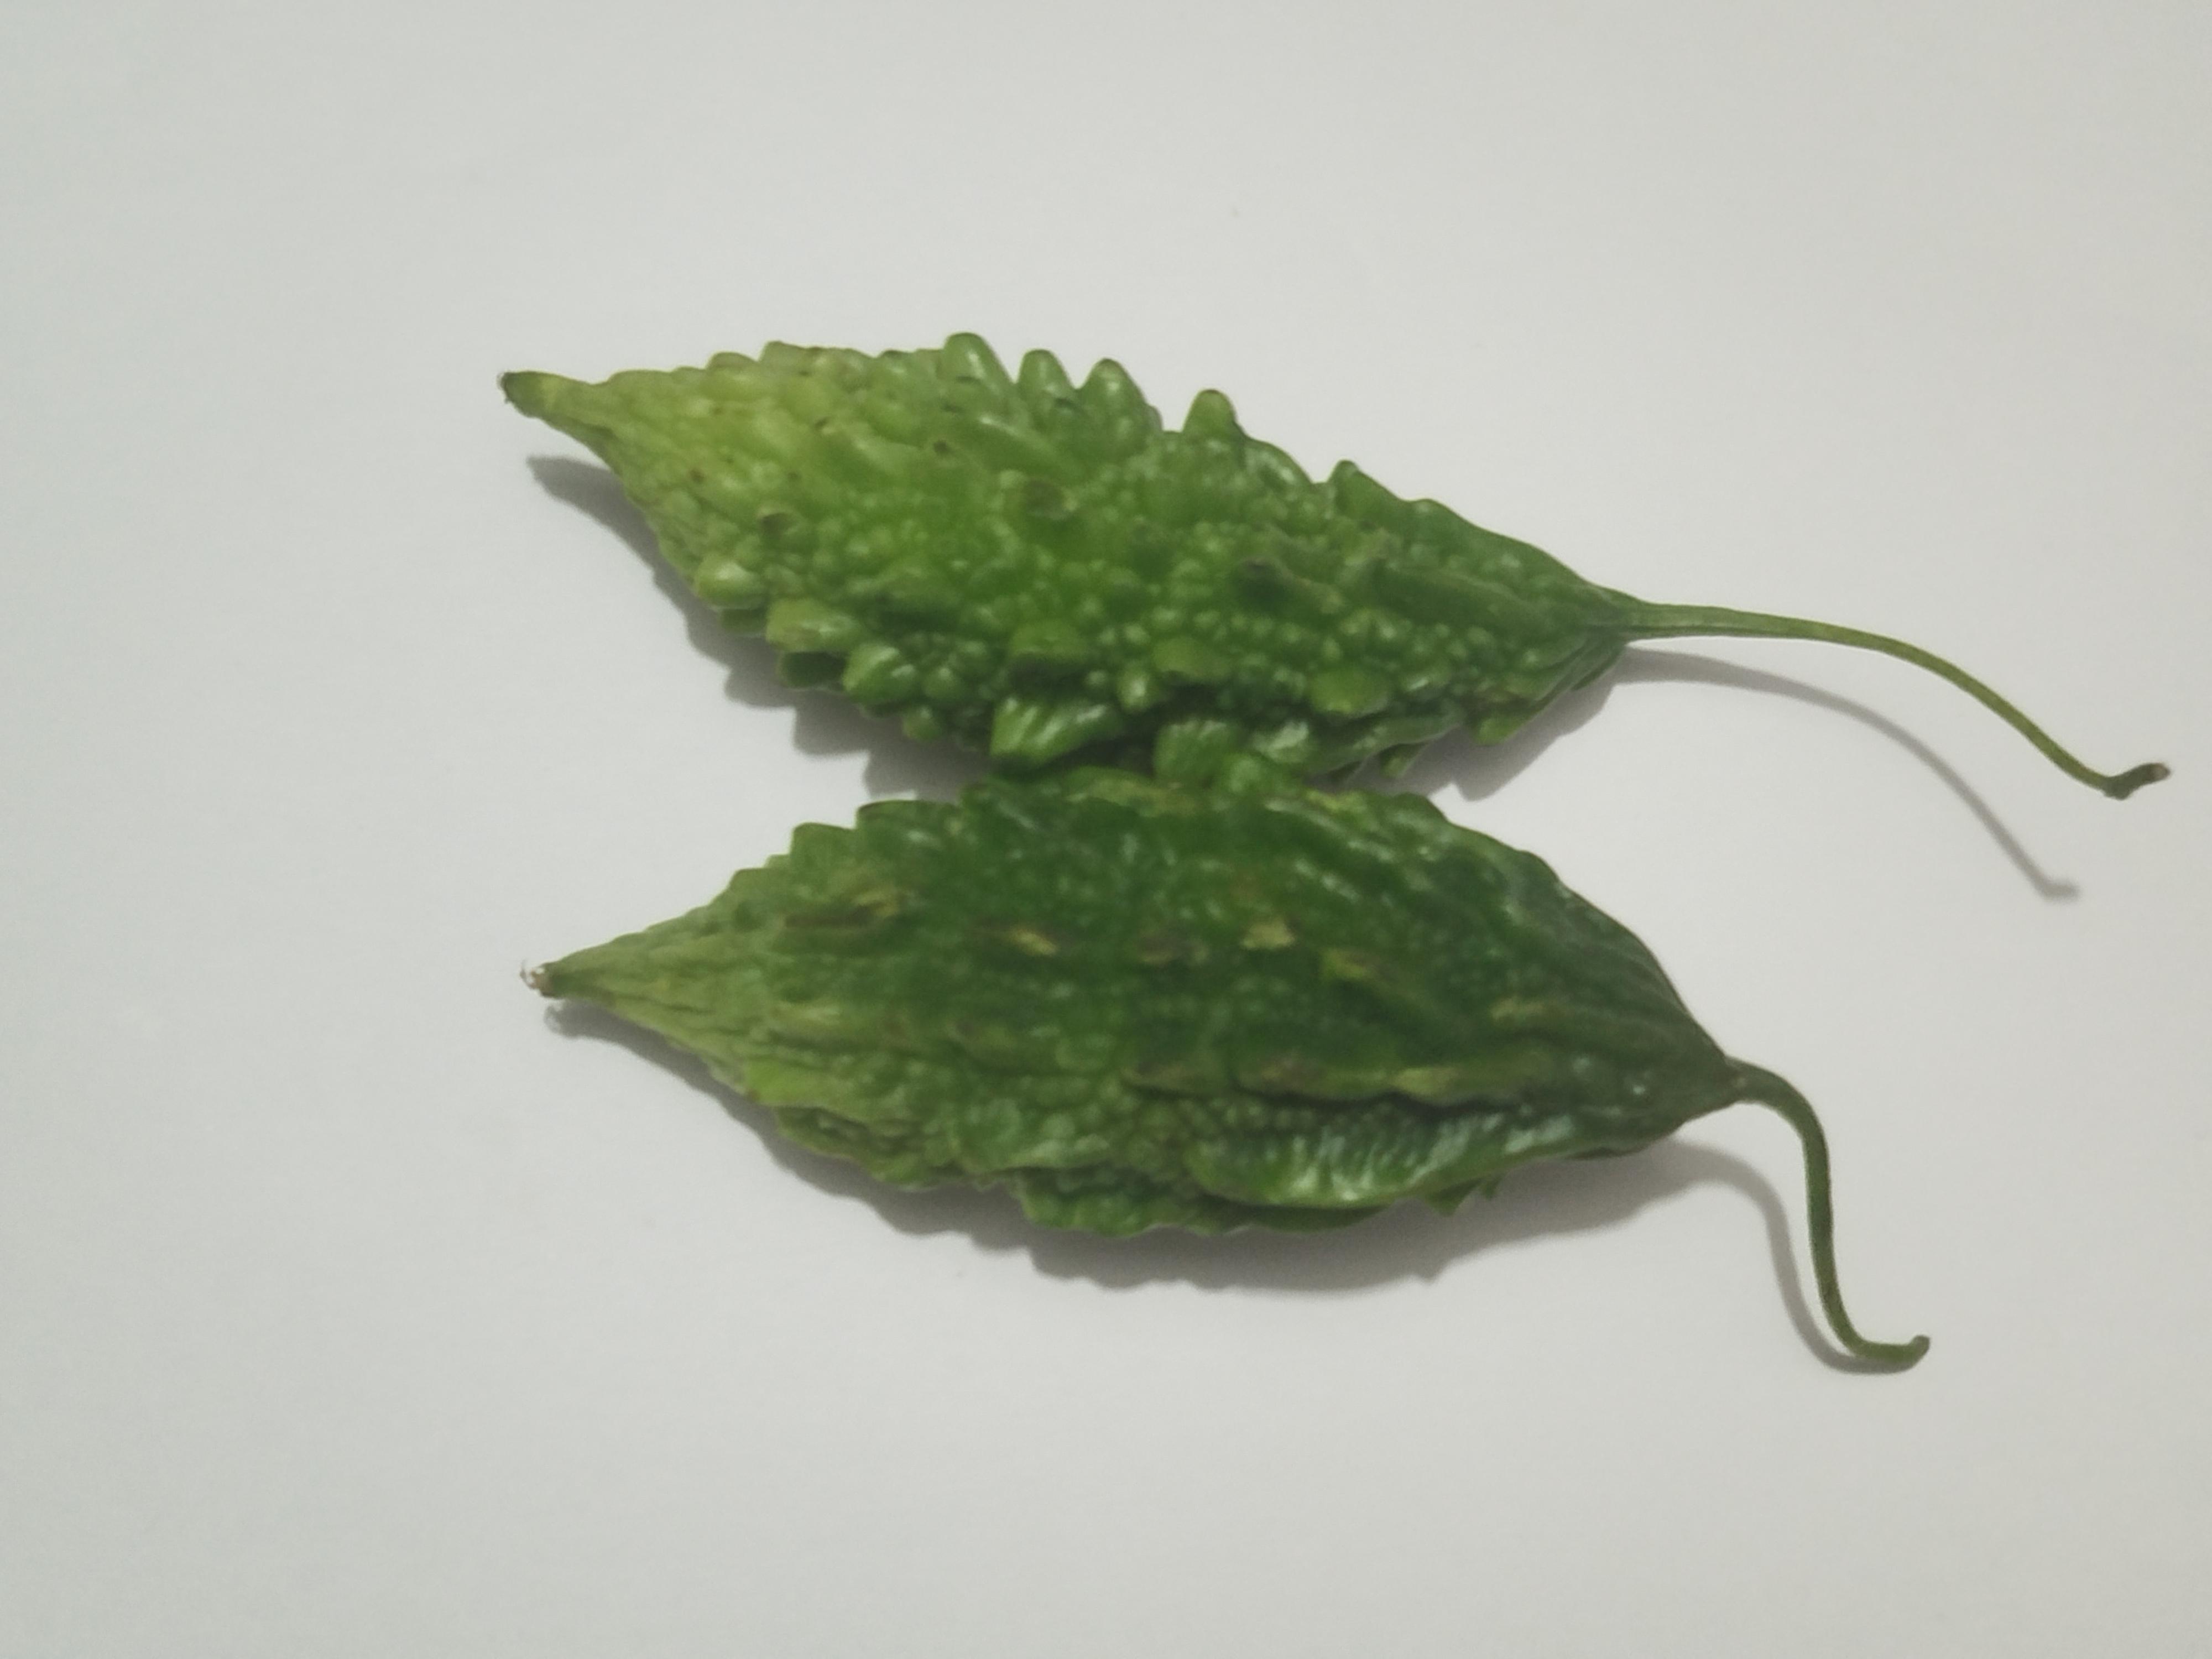
Label: Bitter melon